Miliana Kaisheva

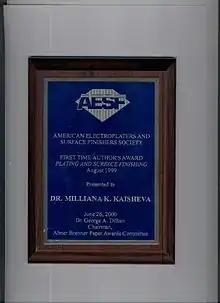

Kaisheva has been a teacher in her field at Undergraduate, Master and PhD levels, as a professor at Sofia University and also as a visiting professor and scientist at the University of Franche-Comté (Besançon, France), Kyoto University, University of Sendai (Tohoku, Japan), Katholieke Universiteit, Leuven (Belgium). She taught courses in Electrochemistry, Applied Electrochemistry, Physical Chemistry, Colloid Chemistry, Properties of Surfactant Solutions. Prof Kaisheva has supervised 5 PhD students and over 20 MSc students at the Department of Physical Chemistry of Sofia University. She was also external examiner for PhD students from other foreign universities.(e.g. Alagappa University, Madurai-Kamaraj-University, Central Electrochemical Research Institute in Karaikudi, Tamil Nadu – India).